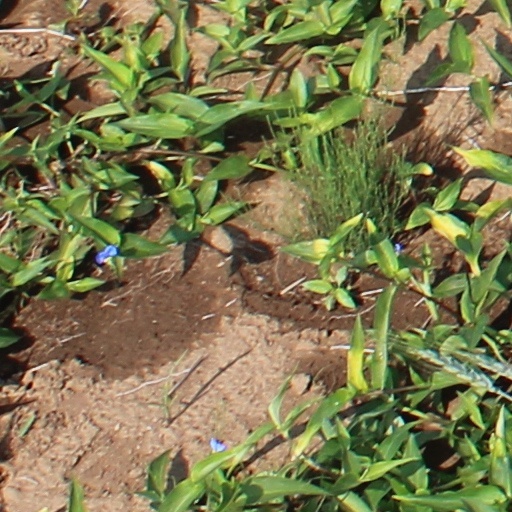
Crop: wheat